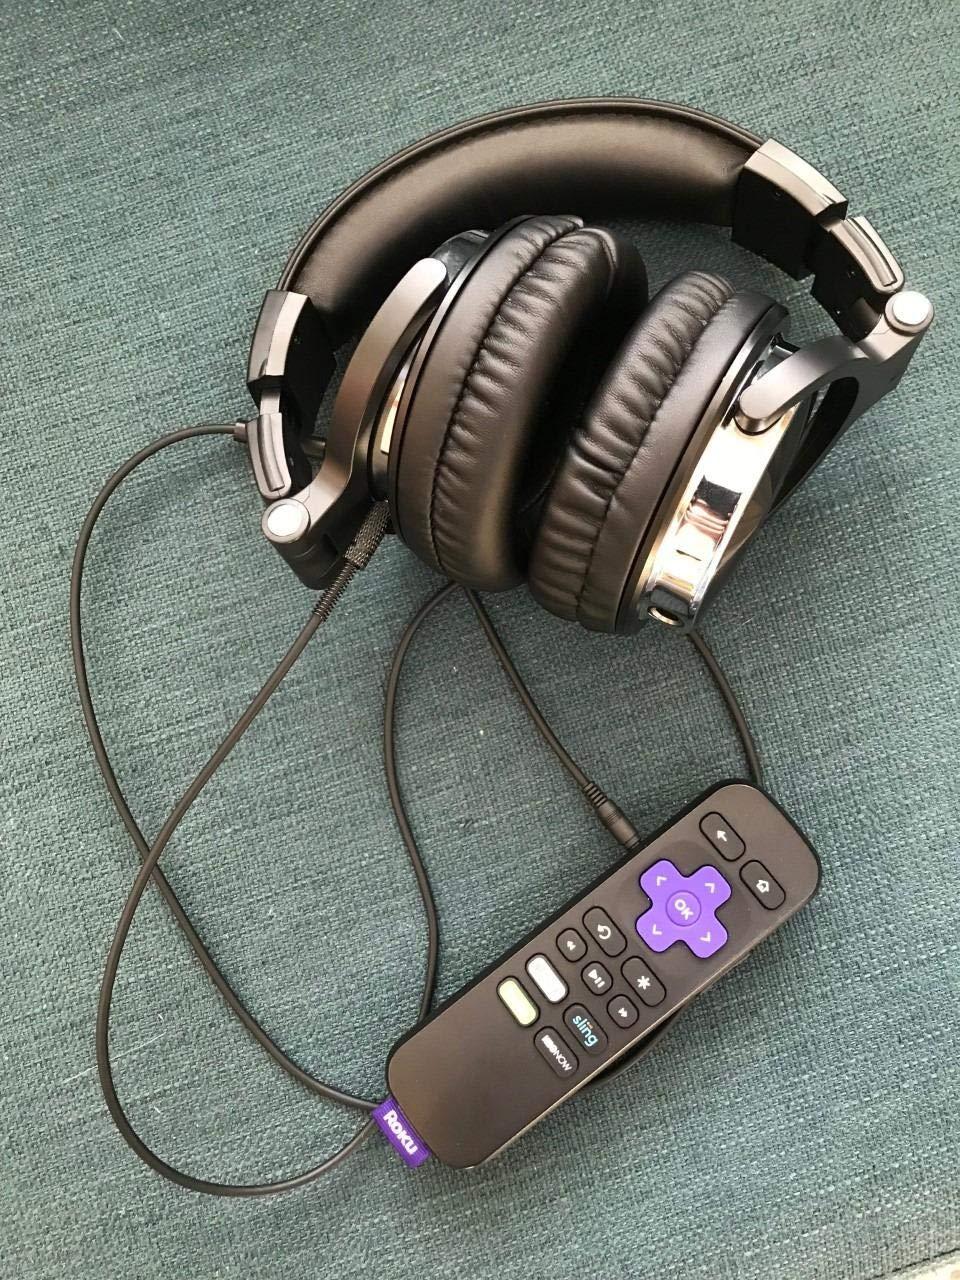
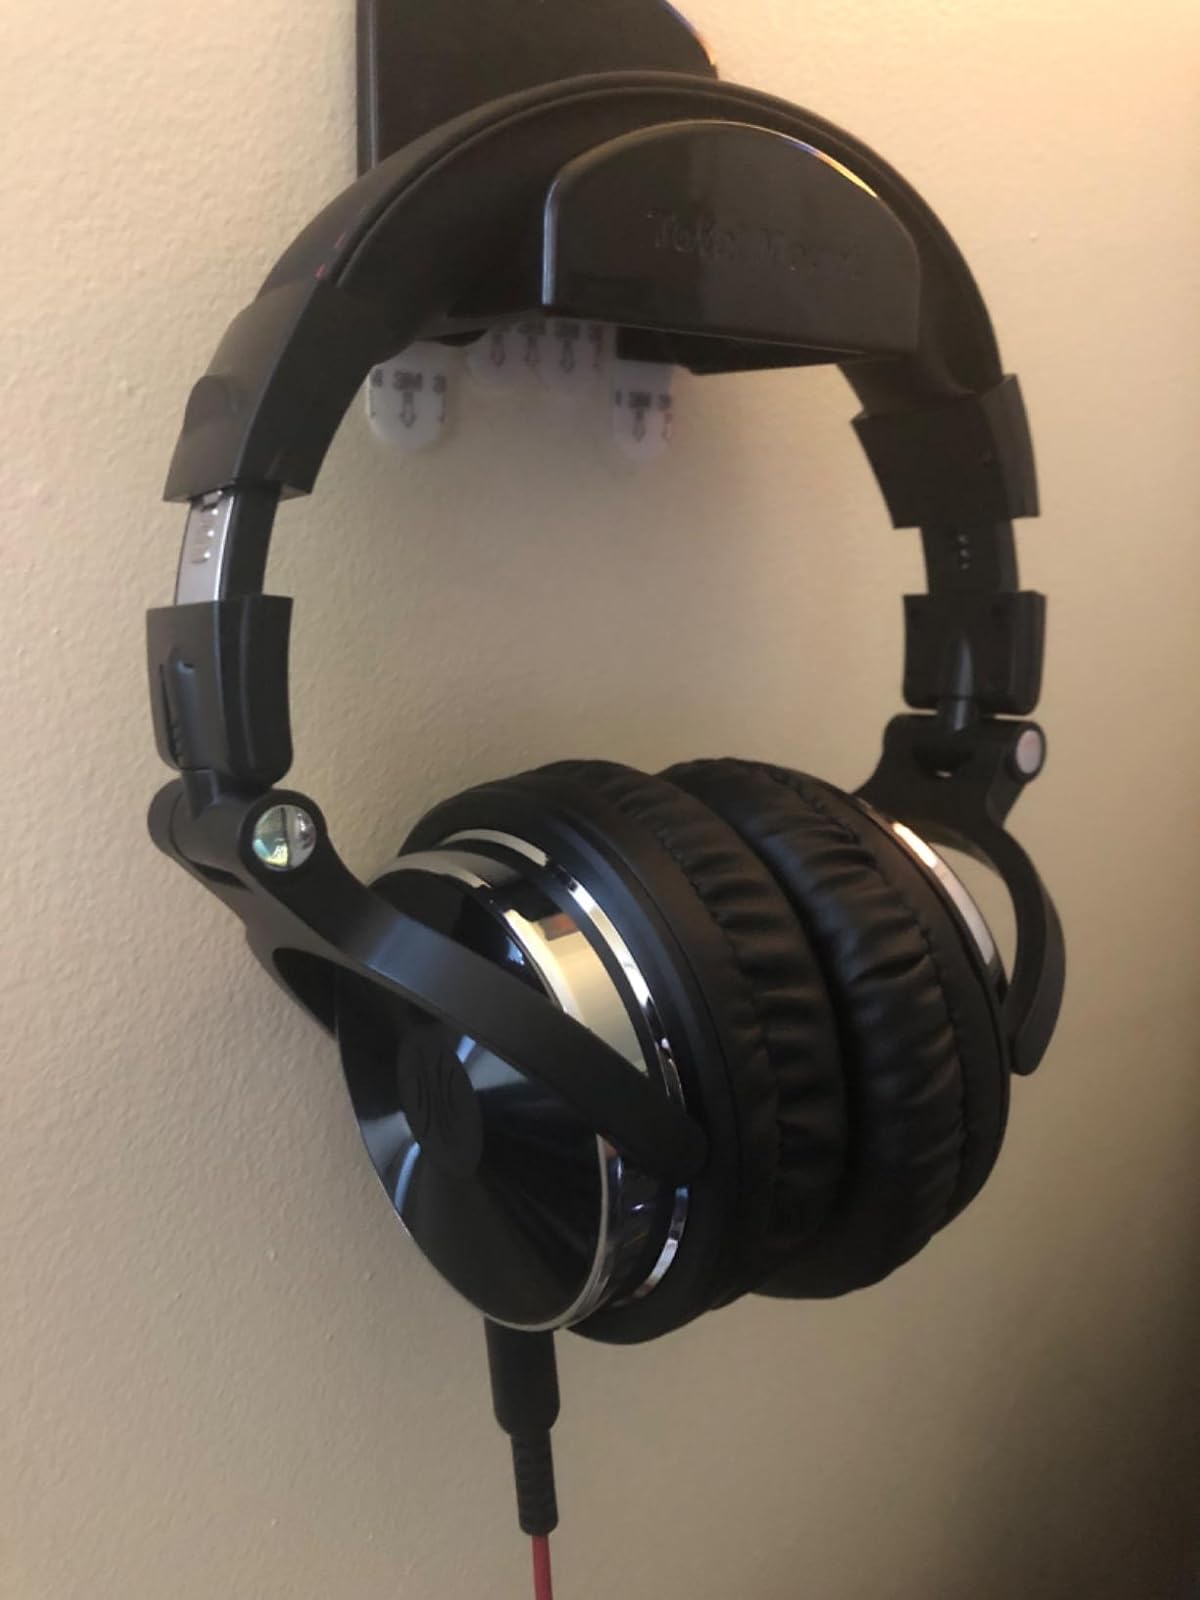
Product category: headphones
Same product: yes